Kendo Kobayashi

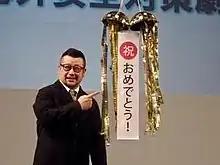
Kobayashi at Tourism EXPO 2018

is a Japanese comedian and actor. His real and former stage name is . He is nicknamed , , and . He is represented with Yoshimoto Creative Agency of Yoshimoto Kogyo in Tokyo. He graduated from the Yoshimoto New Star Creation (NSC) in Osaka.